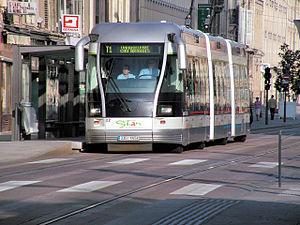
Nancy - Rue Saint-Georges, le fameux tramway sur pneu Uploaded to Flickr: October 31, 2005 Original source: Flickr.com - image description page.
La rue Saint-Georges est une des principales artères du centre-ville de Nancy, en région Lorraine.